Hunter Greene

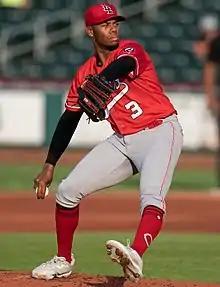
Greene with the Louisville Bats in 2021

Christian Hunter Greene (born August 6, 1999) is an American professional baseball pitcher for the Cincinnati Reds of Major League Baseball (MLB). The Reds selected him second overall in the 2017 MLB Draft.